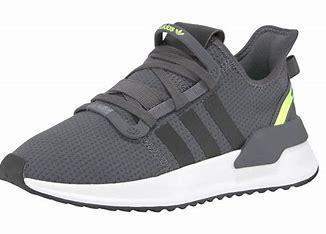
Brand: Adidas
Model: U_path Run